Désirée Miloshevic

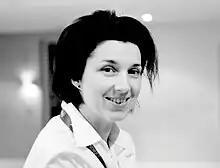
Désirée Zeljka Miloshevic

Désirée Zeljka Miloshevic is an Internet public servant, and was a special advisor to the chair of the